Ryan Sakoda

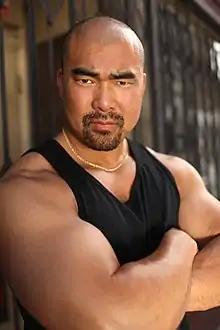
Sakoda in 2010

Ryan Keiji Sakoda (December 31, 1972 – September 2, 2021) was a Japanese American professional wrestler. He was best known for his appearances in WWE and later Ultimate Pro Wrestling as a part-time trainer for the wrestlers, as well as working in the independents under his real name.